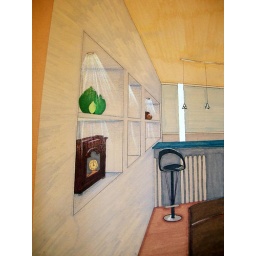
view of niches in the wall beside the bar top.